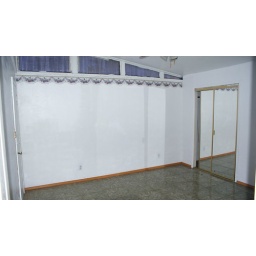
the top of the wall is sky lights with screens so it lets the light in but not the heat.